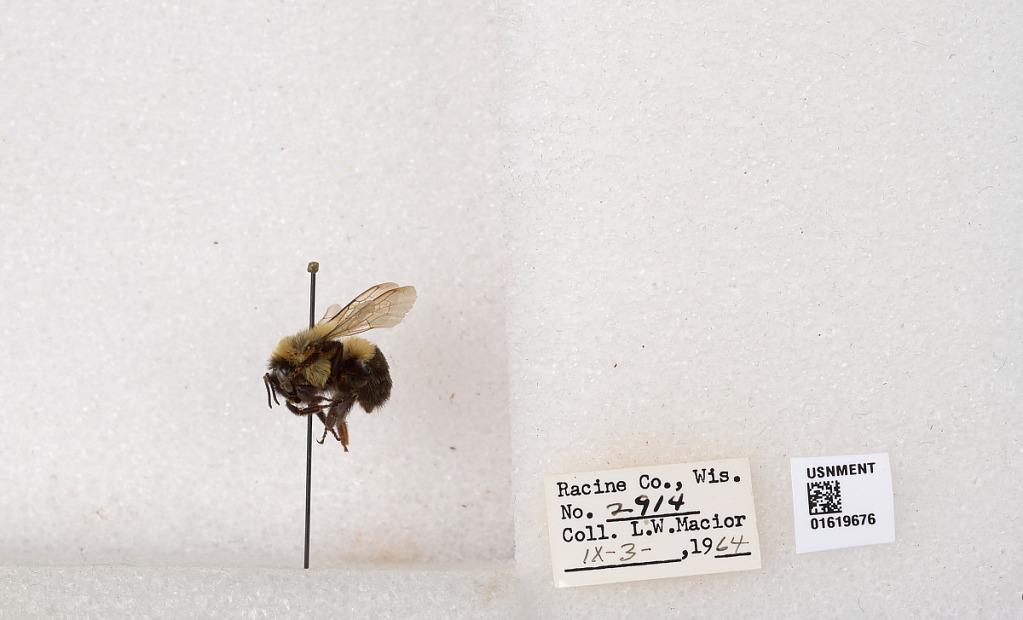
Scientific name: Bombus impatiens Cresson
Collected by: L. Macior
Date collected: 1964-9-3
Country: United States
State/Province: Wisconsin
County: Racine
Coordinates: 42.7261, -87.7828